Answer in natural language. Is blue and white striped wooden bed to the left of blue and silver cone-shaped bat? Choose between the following options: yes or no
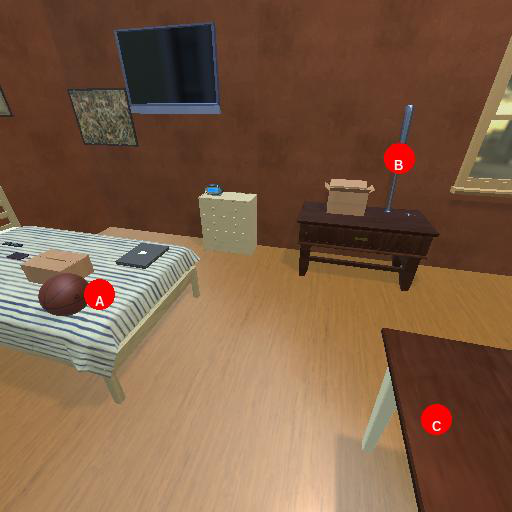
<answer>yes</answer>